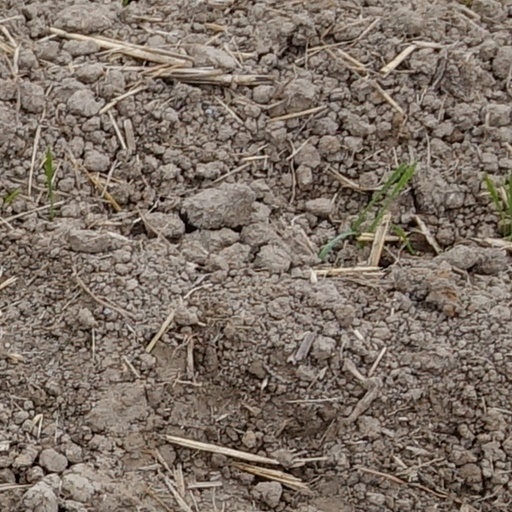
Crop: wheat